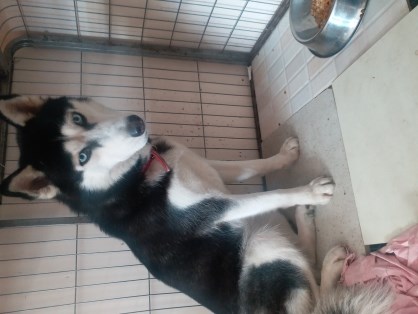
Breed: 1160-n000003-Siberian_husky